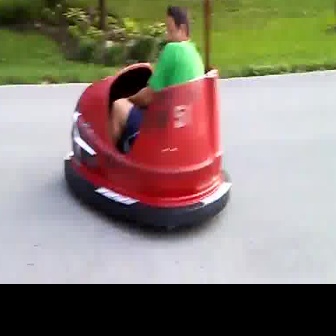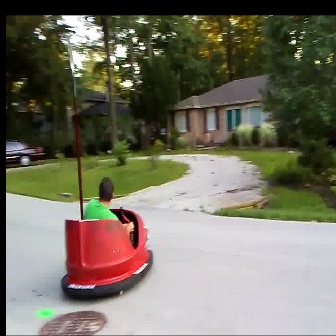
  Please identify the target specified by the bounding box [65,62,230,228] in the first image and locate it in the second image. Return the coordinates in [x_min,y_min,x_max,y_max] format.
Answer: [61,207,153,299]